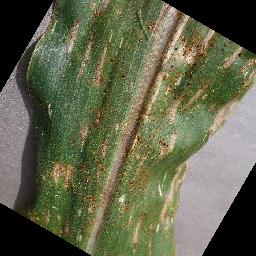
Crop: corn
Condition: (maize)_cercospora_spot_gray_spot